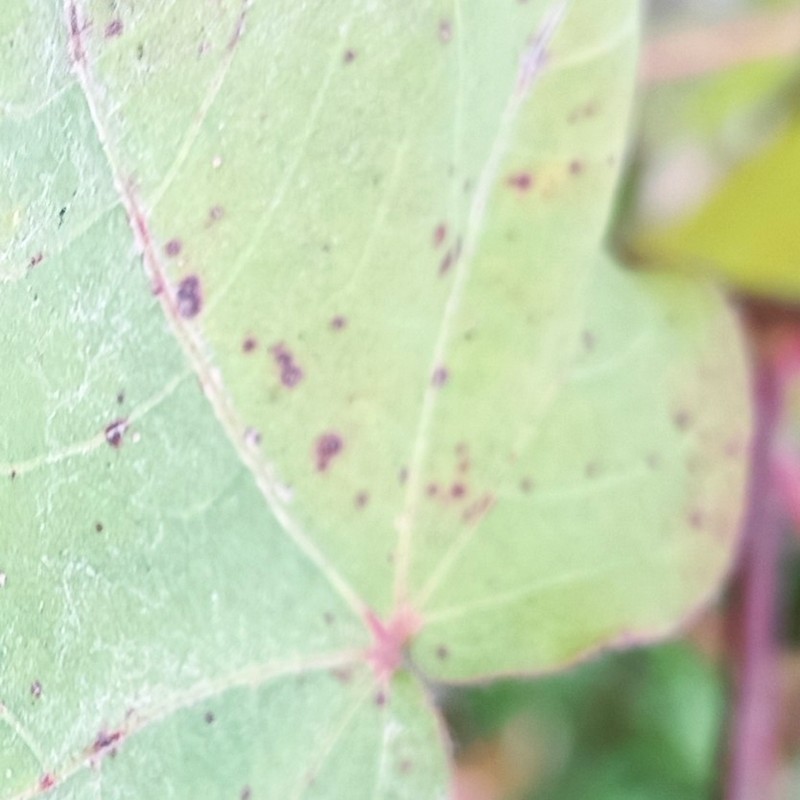
Label: Bacterial Blight